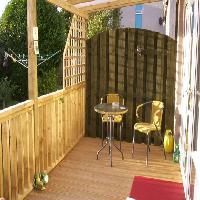
Weather: sun or clear